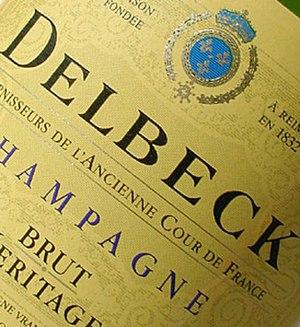
Etiquette Champagne DELBECK
Le Champagne Delbeck est une Maison de Champagne fondée en 1832 par Félix-Désiré Delbeck.